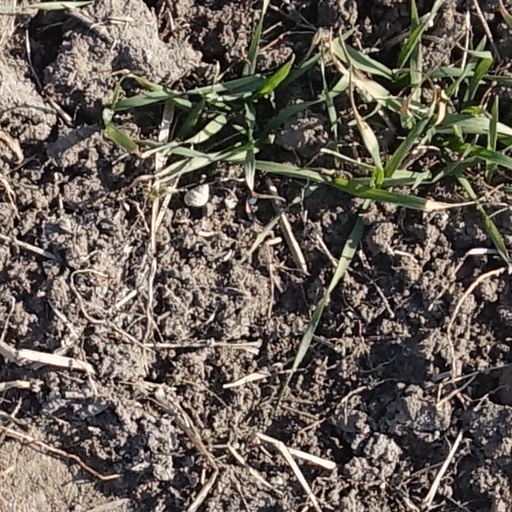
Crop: wheat